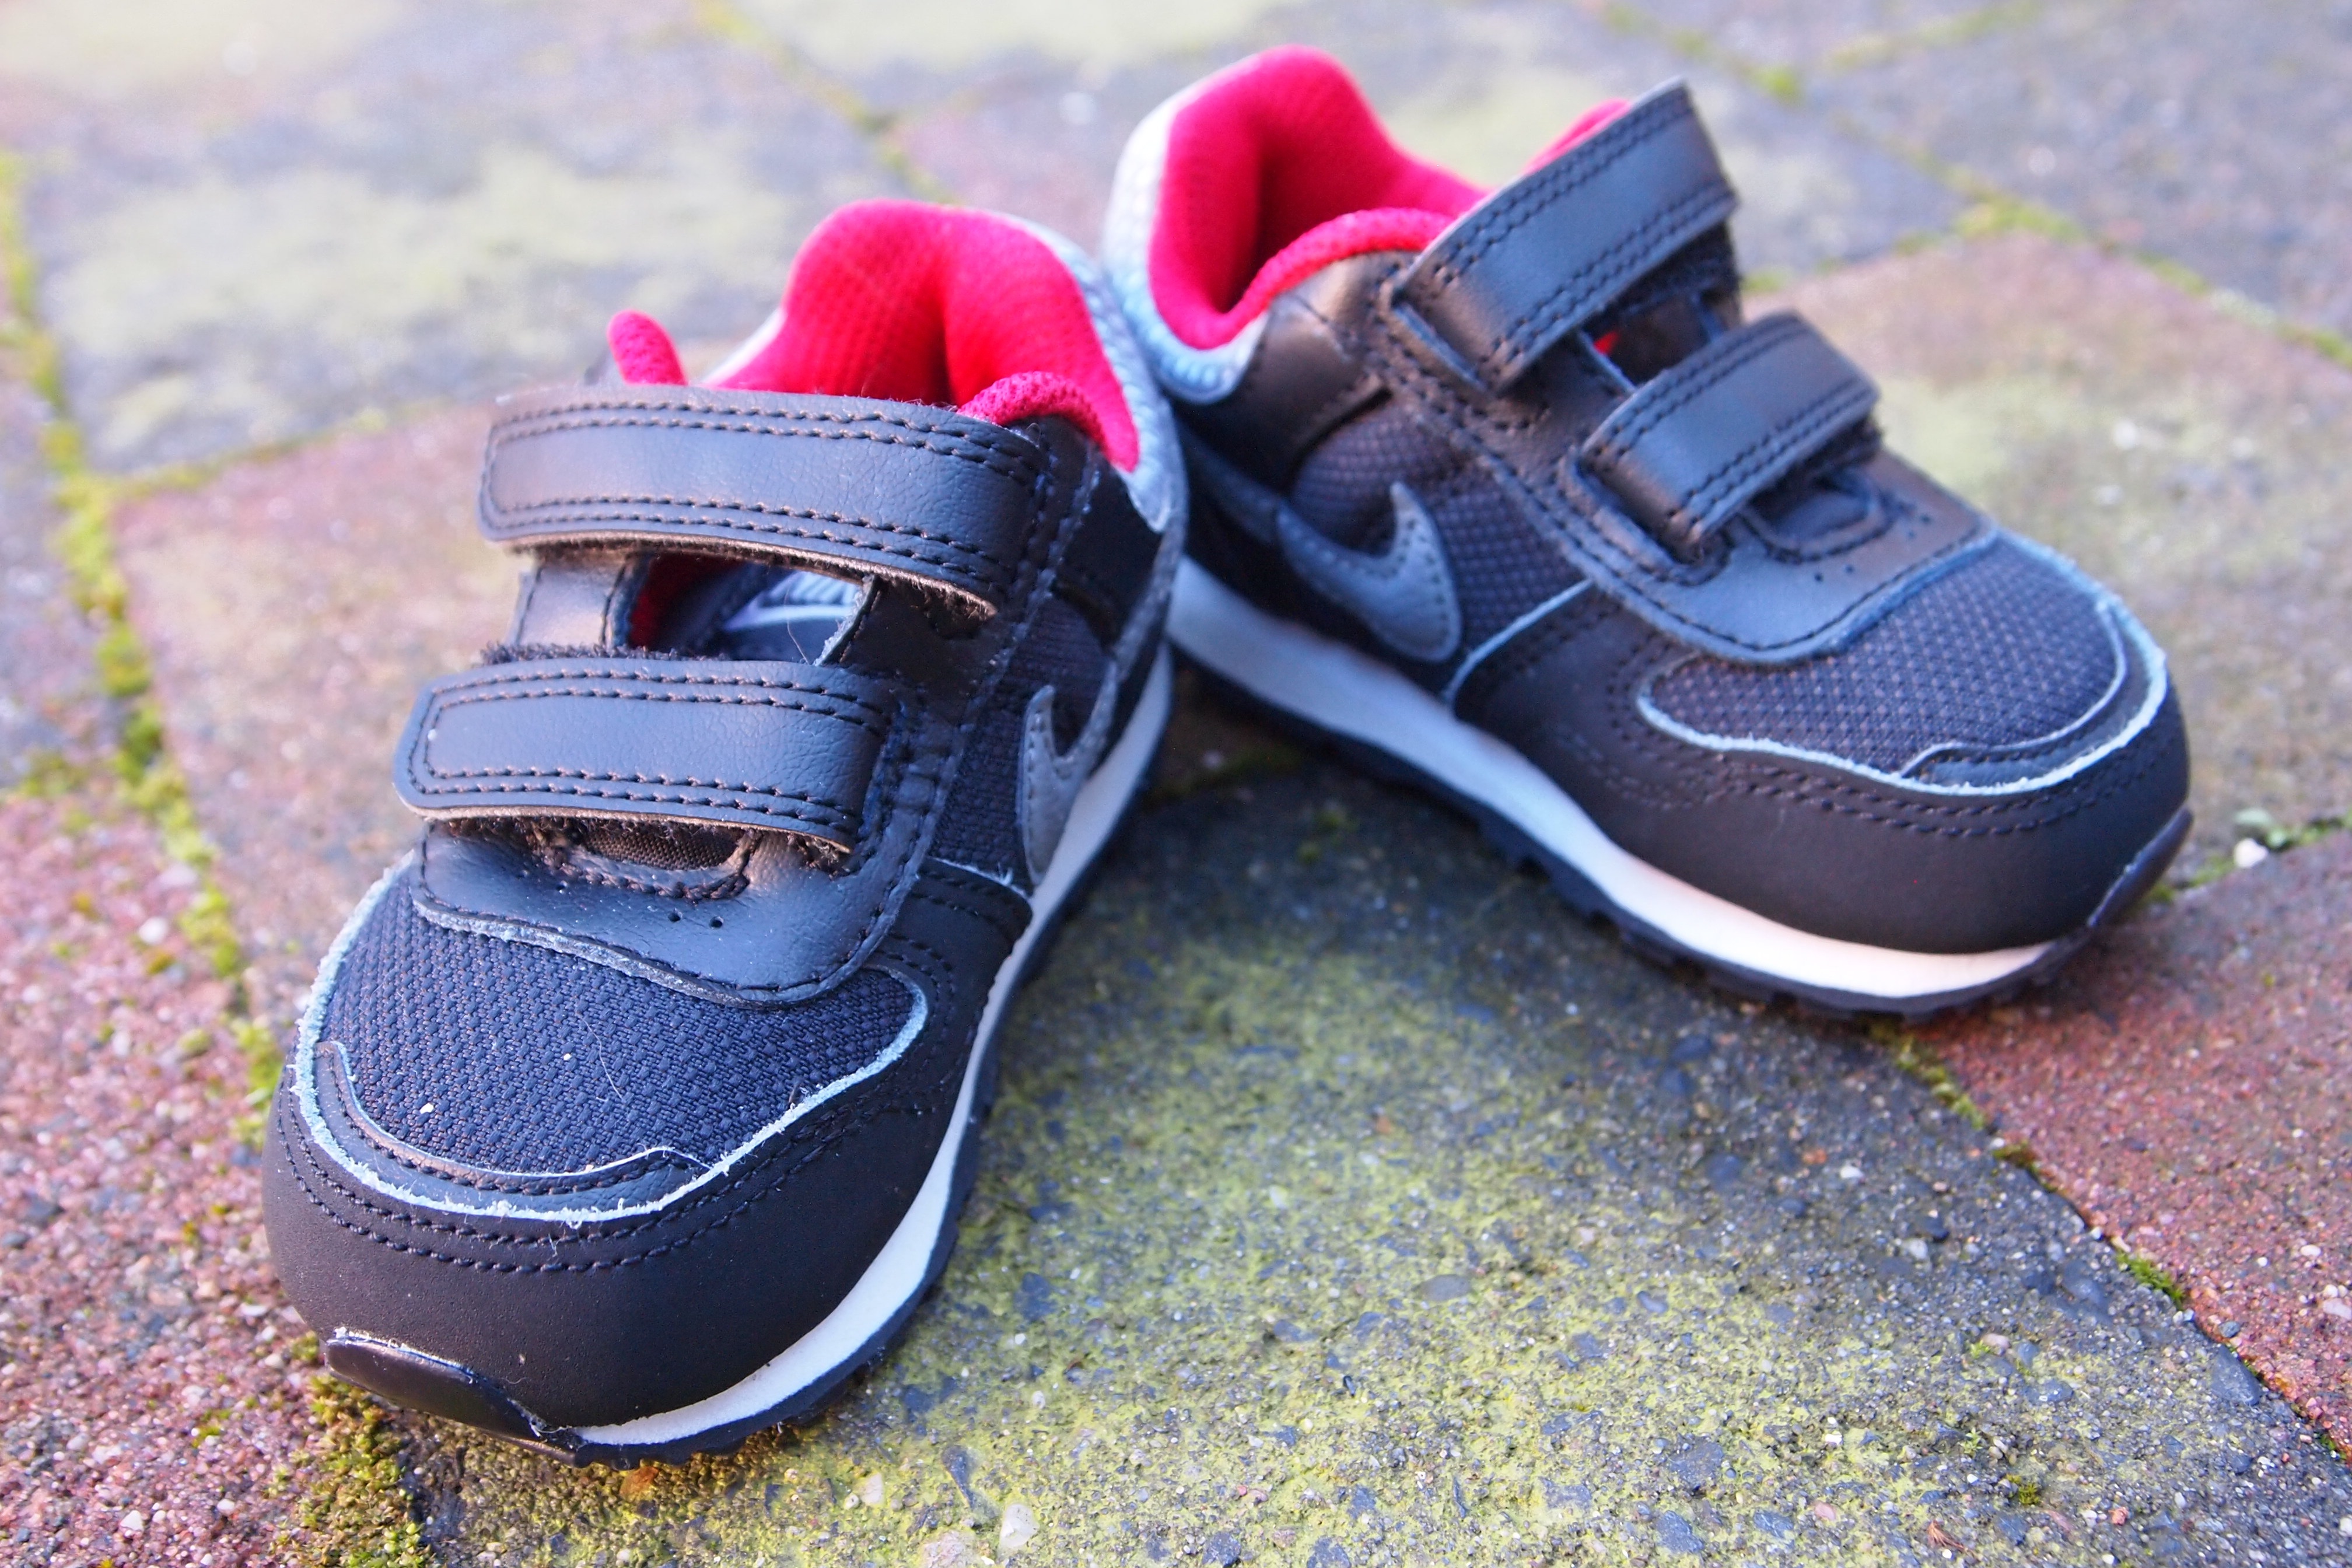
shoe, leather, nike, blue, baby, sneakers, footwear, baby shoes, velcro, outdoor shoe, athletic shoe